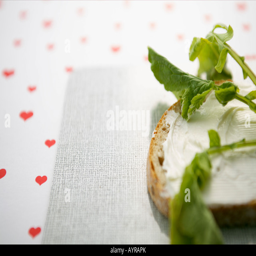
close - up of a bread with cream cheese